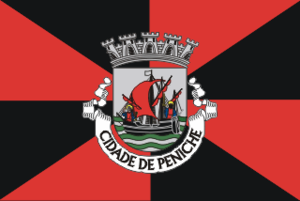
Drapeau de Peniche Português: Bandeira de Peniche